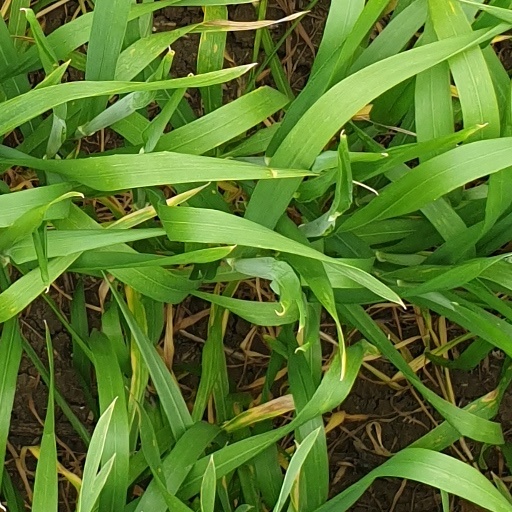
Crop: wheat